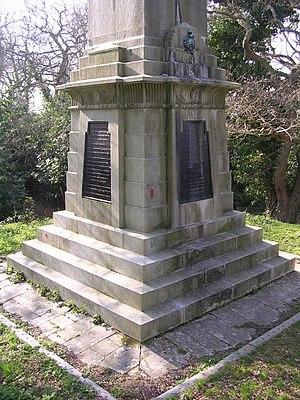
Harry Burrard-Neale, est un homme politique britannique et un militaire de la Royal Navy, il devient 2ᵉ baronnet Burrard de Walhampton en 1791.
Walhampton est un hameau situé dans le New Forest, parc national du comté du Hampshire, en Angleterre.